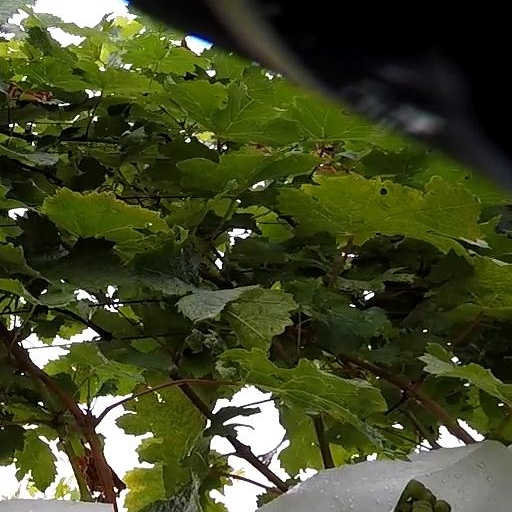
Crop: grape